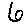
Label: 6